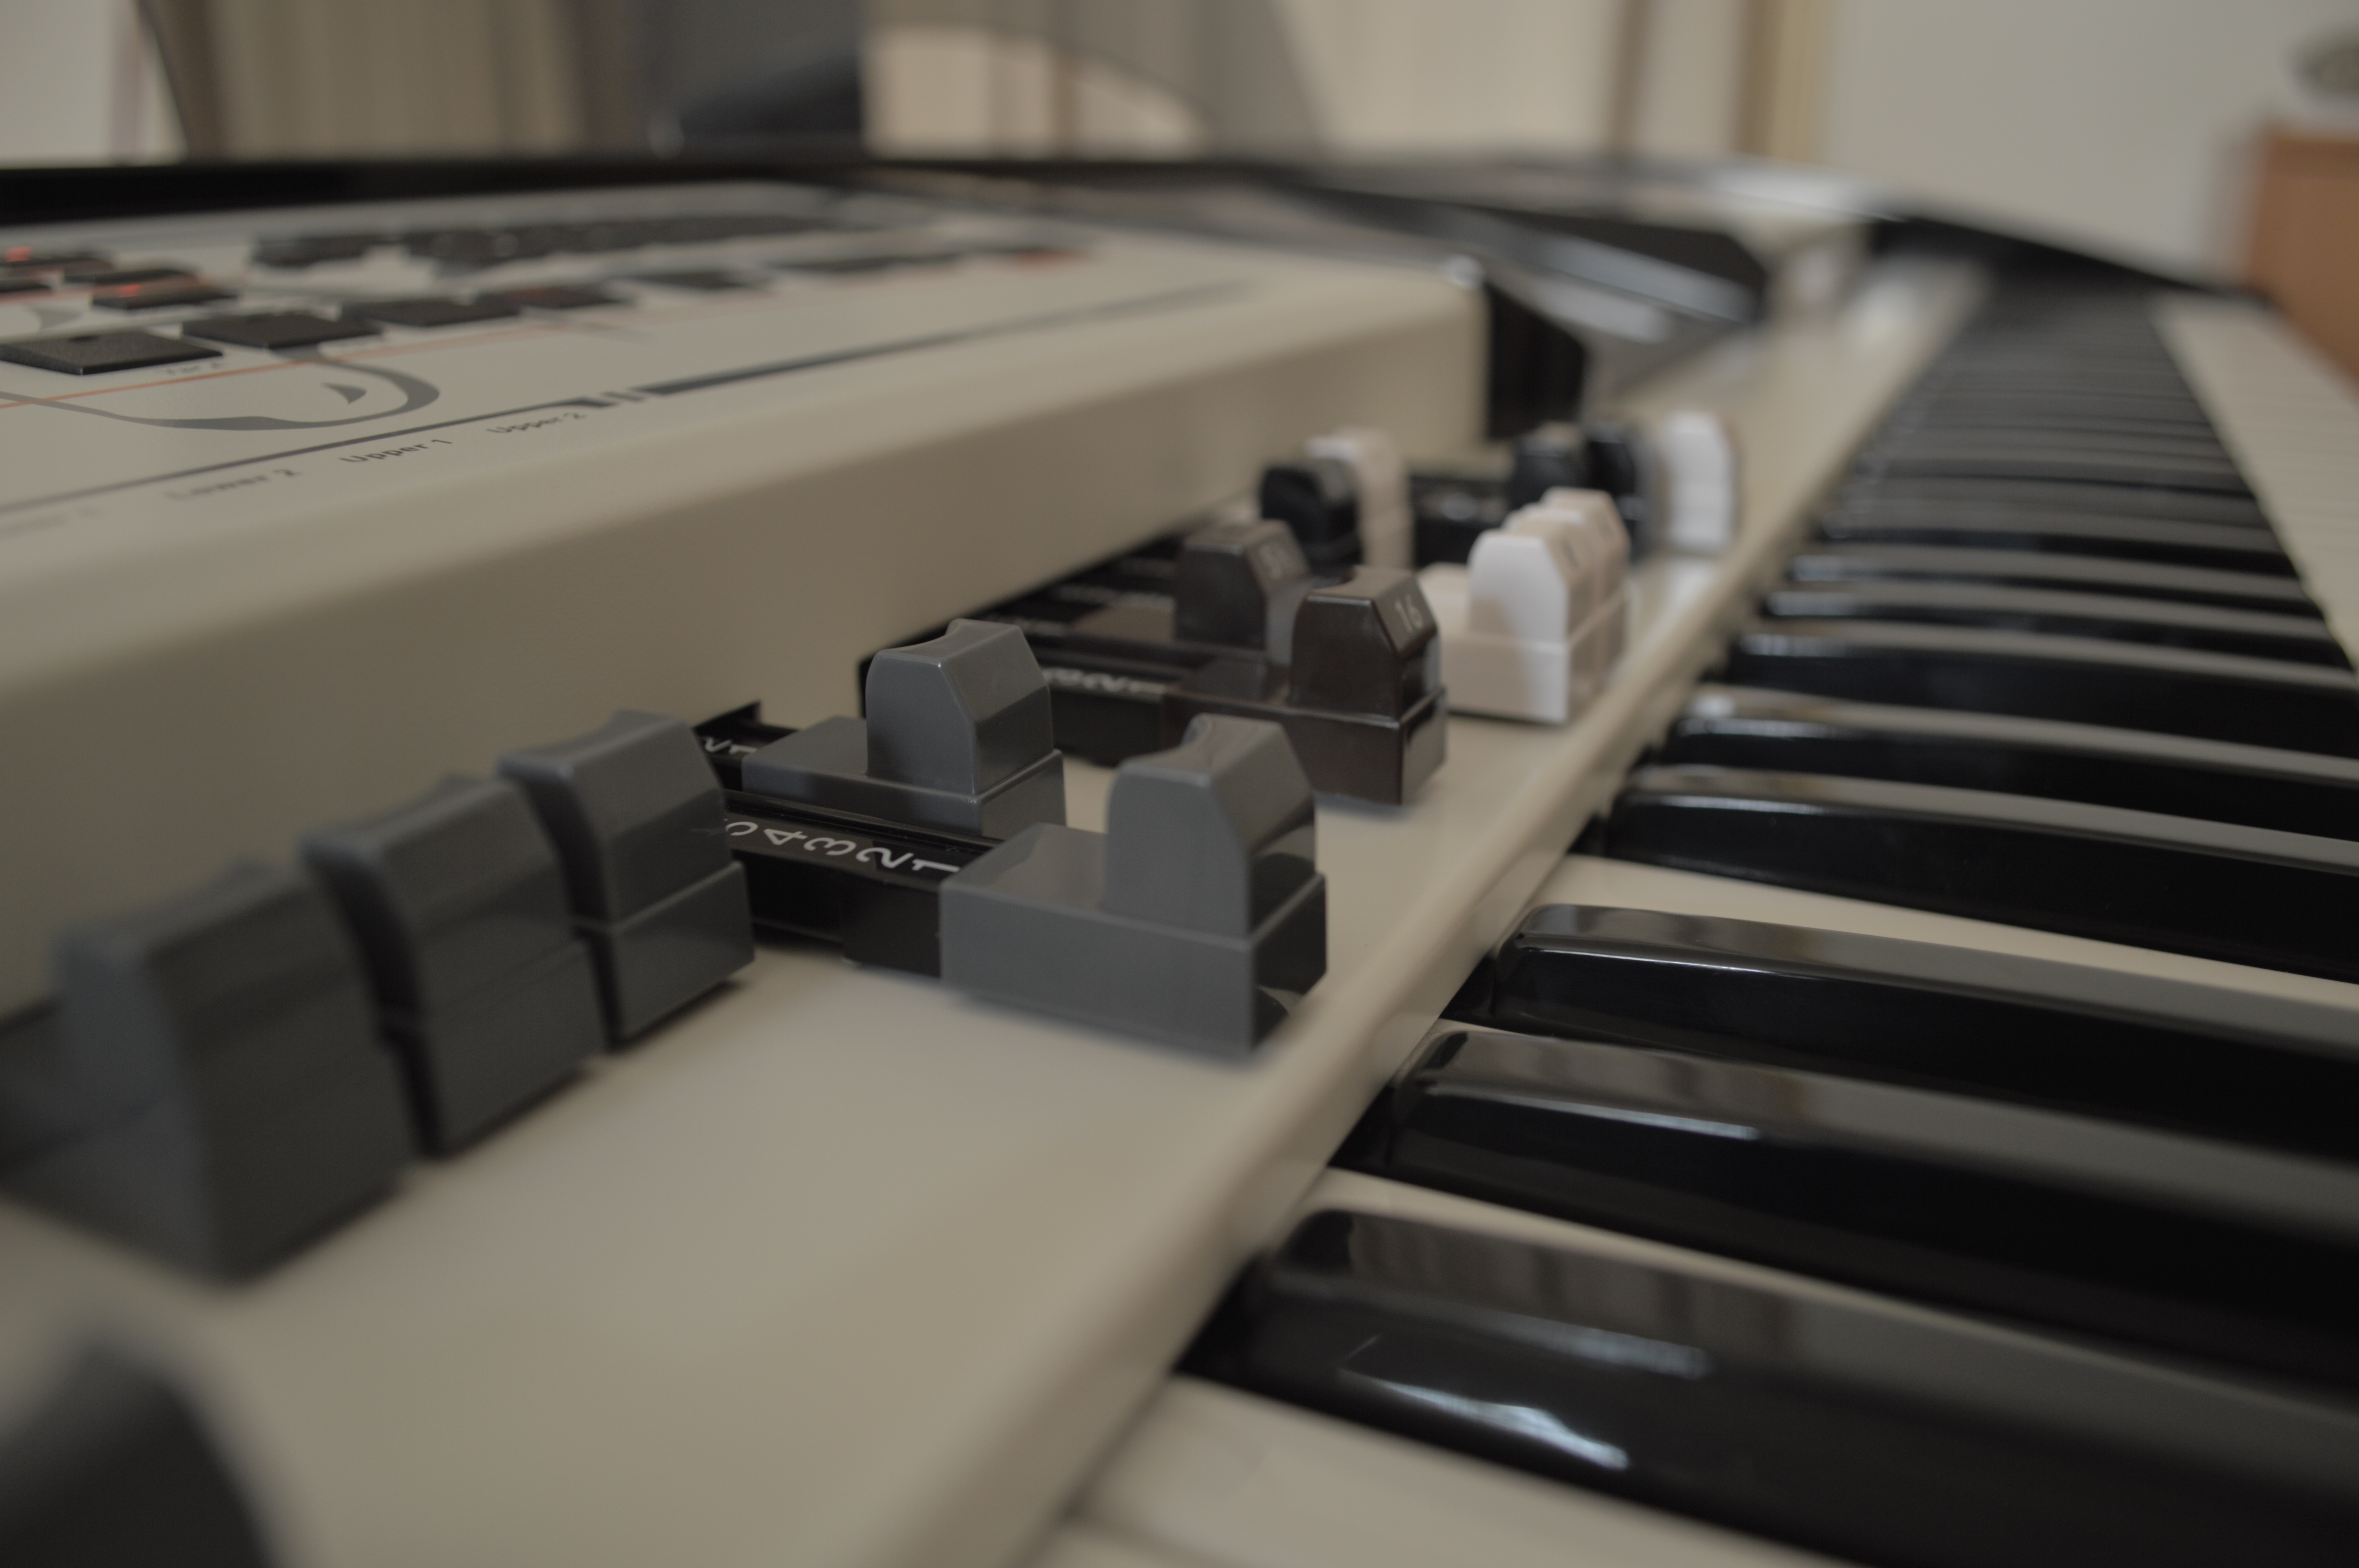
keyboard, musical instrument, electronic instrument, piano, musical keyboard, electric piano, electronic keyboard, music workstation, analog synthesizer, digital piano, technology, electronic device, electronic musical instrument, musical instrument accessory, synthesizer, spinet, Yamaha p 120, organ, nord electro, celesta, player piano